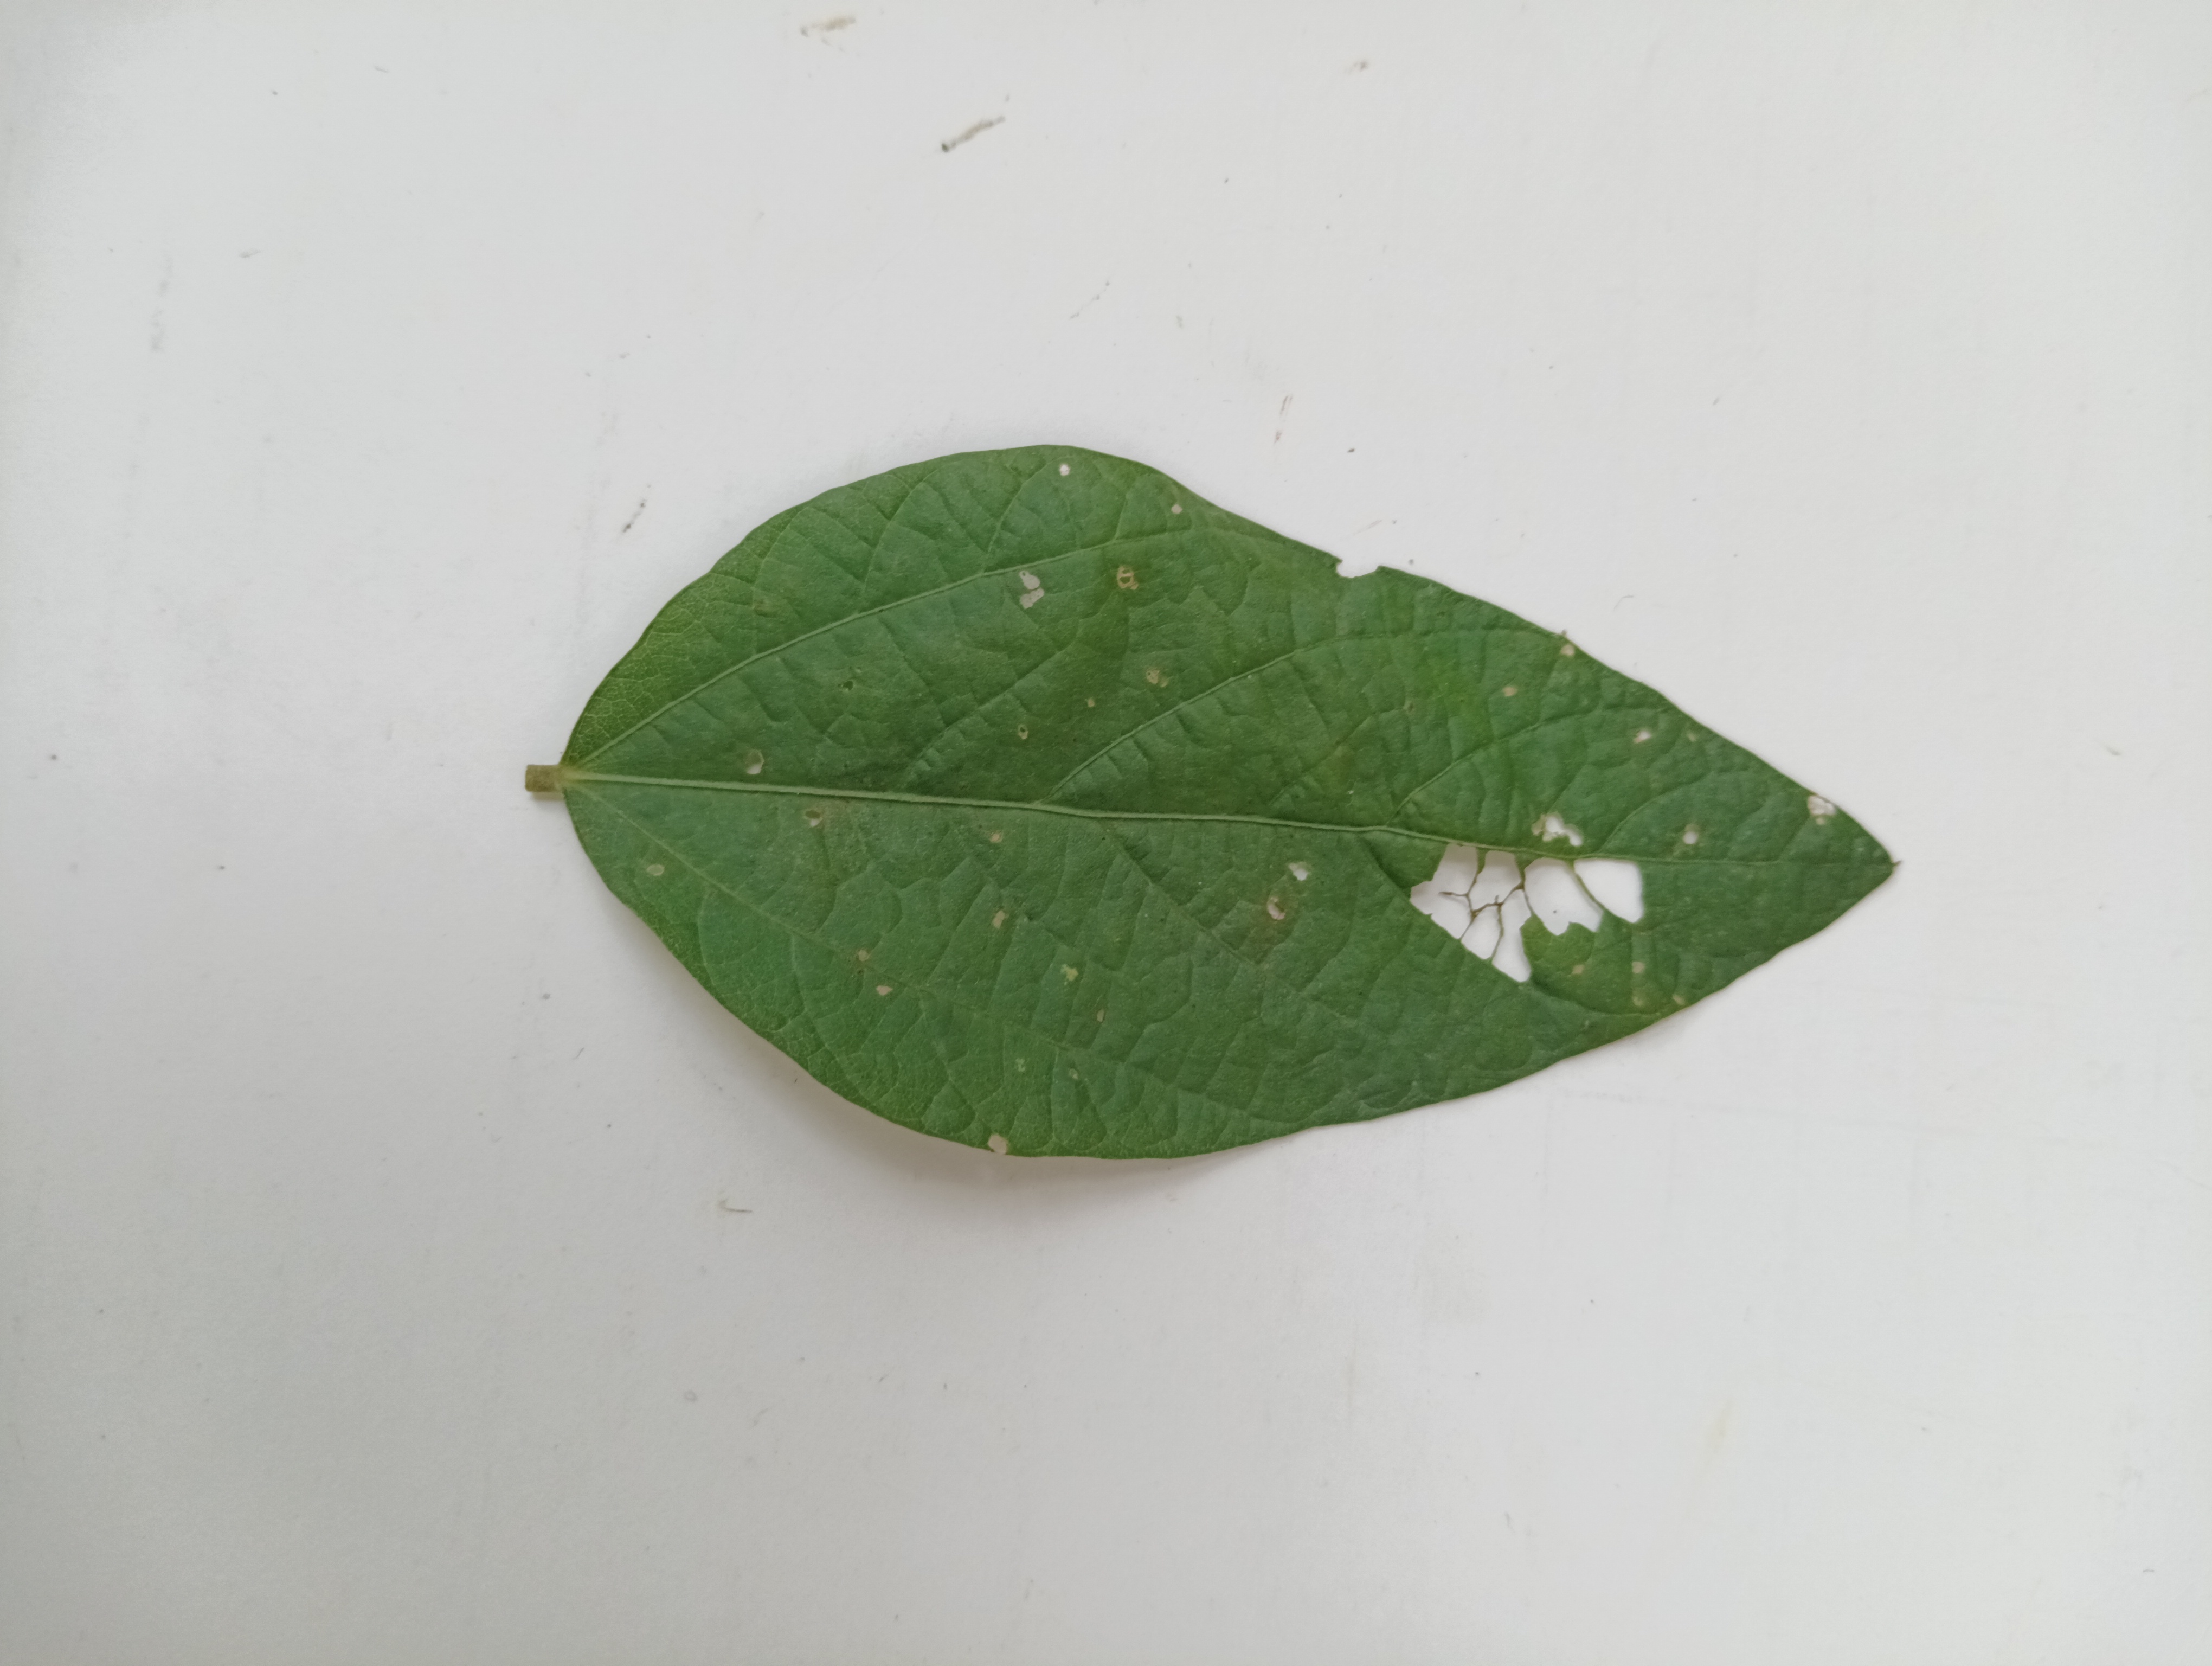
Label: Bacterial leaf Blight